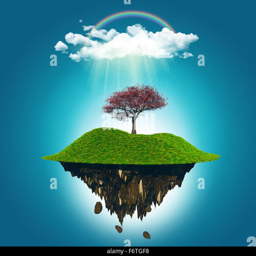
3d render of a floating island with a cherry tree under a rainbow and rain cloud